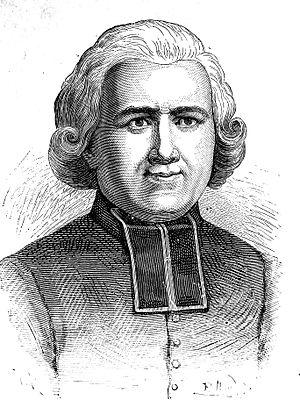
Étienne-Alexandre Jean-Baptiste Marie Bernier, né le 31 octobre 1762 à Daon et mort le 1ᵉʳ octobre 1806 à Paris, prêtre catholique français, fut un chef vendéen, évêque d'Orléans.